Regina Leader-Post

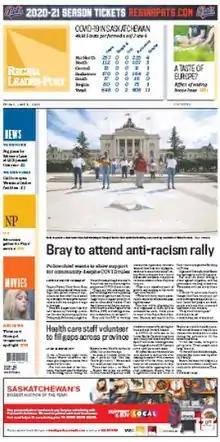
Front page of the June 5, 2020 edition

The Regina Leader-Post is a broadsheet newspaper published in Regina, Saskatchewan, owned by Postmedia Network.